157P/Tritton

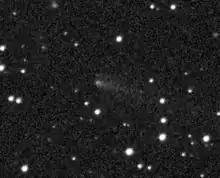
Comet 157P/Tritton on 5 September 2022 by ZTF with fragment B visible

157P/Tritton is a periodic comet with a 6-year orbital period. Fragment B was first observed on 21 August 2022.